2019 Fiesta Bowl (December)

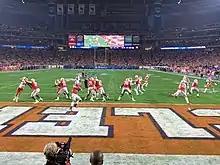
Ohio State on offense in the 1st quarter

The 2019 Fiesta Bowl was a college football bowl game played on December 28, 2019, played at State Farm Stadium in Glendale, Arizona, and was broadcast by ESPN. It was the 49th edition of the Fiesta Bowl, and was one of the 2019–20 bowl games concluding the 2019 FBS football season. The Fiesta Bowl was one of two College Football Playoff semifinal games, the game featured two of the four teams selected by the College Football Playoff Selection Committee—Clemson from the ACC, and Ohio State from the Big Ten, with the winner advancing to the 2020 College Football Playoff National Championship. Sponsored by Sony Interactive Entertainment via its PlayStation brand, the game was officially known as the College Football Playoff Semifinal at the PlayStation Fiesta Bowl.